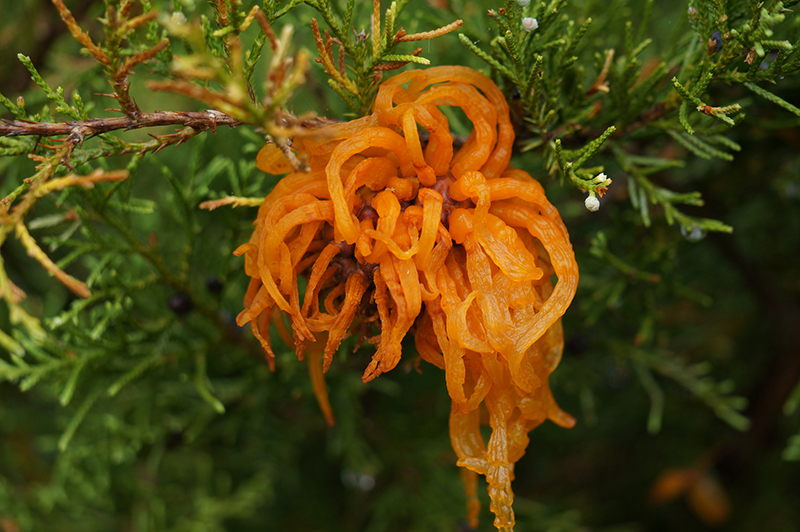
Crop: apple
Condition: rust